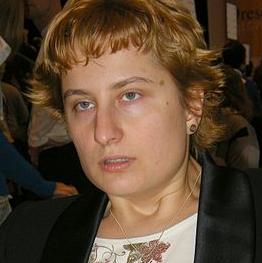
Age: 23